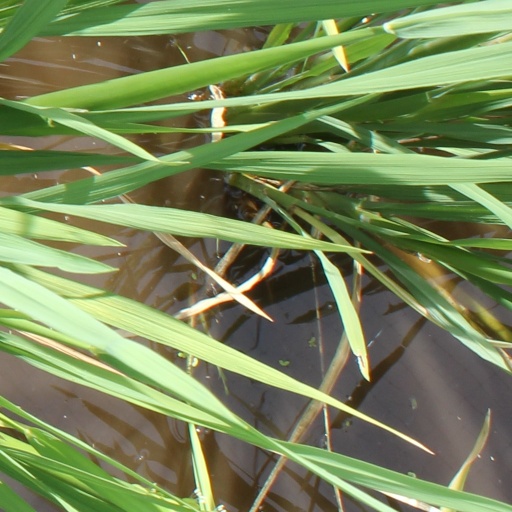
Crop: rice